Sanremo Music Festival 1974

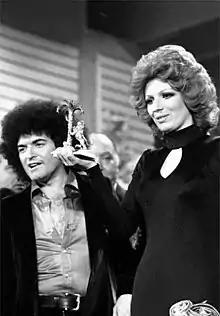
Winning performer Iva Zanicchi holding the first prize next to songwriter Cristiano Malgioglio

All shows were broadcast on Secondo Programma (radio). The semi-finals was broadcast on Secondo Programma (radio) at 21:10 CET and on Secondo Programma (television) at 21:15 CET. The final was broadcast on Programma Nazionale and on Secondo Programma at 21:00 CET.